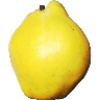
Label: quince